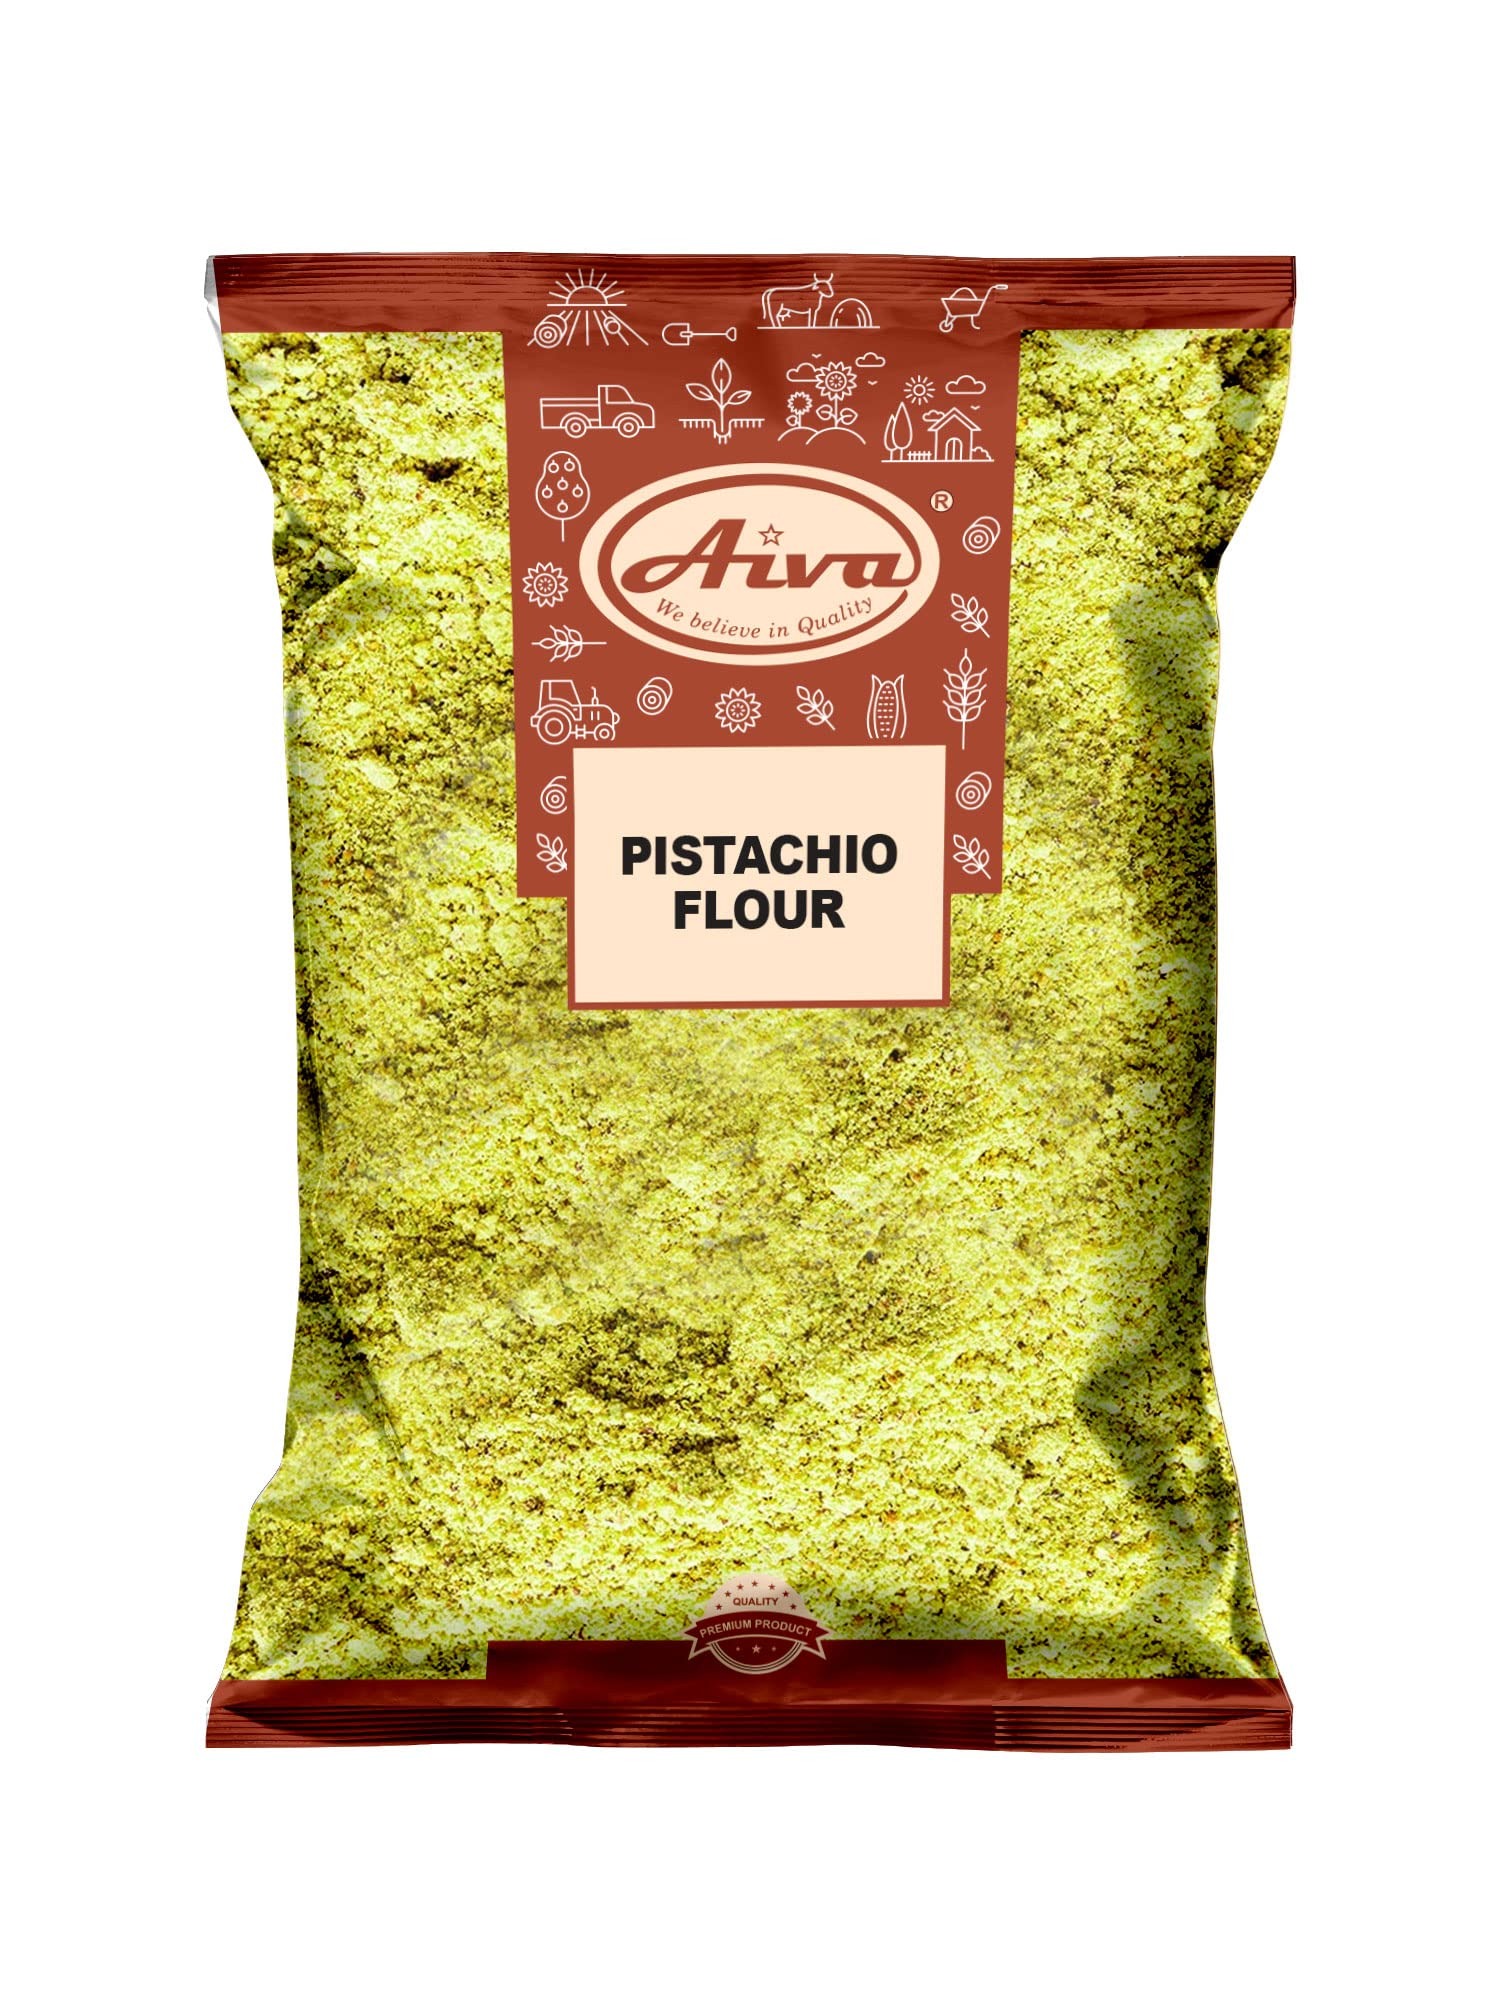
Item Name: Aiva Pistachio Flour 1 LB (Ground Pistachio) – Finely Ground for Baking, Cooking, and Desserts
Bullet Point 1: 𝗣𝗥𝗘𝗠𝗜𝗨𝗠 𝗣𝗜𝗦𝗧𝗔𝗖𝗛𝗜𝗢 𝗙𝗟𝗢𝗨𝗥: Aiva Pistachio Flour is made from ground pistachios for a rich, nutty flavor. The texture of flour is coarse and not super fine.
Bullet Point 2: 𝗔𝗟𝗟-𝗡𝗔𝗧𝗨𝗥𝗔𝗟, 𝗡𝗢 𝗙𝗜𝗟𝗟𝗘𝗥𝗦: Our pistachio flour contains no additives, fillers, or preservatives—just pure, ground pistachios for authentic flavor in every bite.
Bullet Point 3: 𝗩𝗘𝗥𝗦𝗔𝗧𝗜𝗟𝗘 𝗜𝗡𝗚𝗥𝗘𝗗𝗜𝗘𝗡𝗧: Ideal for baking cookies, cakes, and pastries or as a coating for fish, chicken, and veggies. Adds a delicious pistachio taste to sweet and savory dishes.
Bullet Point 4: 𝗖𝗢𝗡𝗩𝗘𝗡𝗜𝗘𝗡𝗧 𝗣𝗔𝗖𝗞𝗔𝗚𝗜𝗡𝗚: Comes in a 7 OZ pouch to keep the pistachio flour fresh for multiple uses. Great for storing in your pantry for baking or meal prep.
Bullet Point 5: 𝗣𝗘𝗥𝗙𝗘𝗖𝗧 𝗙𝗢𝗥 𝗕𝗮𝗸𝗲𝗿𝘆 𝗥𝗘𝗖𝗜𝗣𝗘𝗦: Use Aiva Pistachio Flour in your favorite recipes to add a unique flavor and texture while accommodating dietary needs.
Product Description: 𝗣𝗥𝗘𝗠𝗜𝗨𝗠 𝗣𝗜𝗦𝗧𝗔𝗖𝗛𝗜𝗢 𝗙𝗟𝗢𝗨𝗥: Aiva Pistachio Flour is made from ground pistachios for a rich, nutty flavor. The texture of flour is coarse and not super fine.
Value: 16.0
Unit: Ounce

Price: 24.99